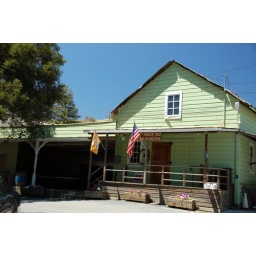
The old fruit house serves as the tasting room for the Cooper-Gorrod winery in Saratoga, California.